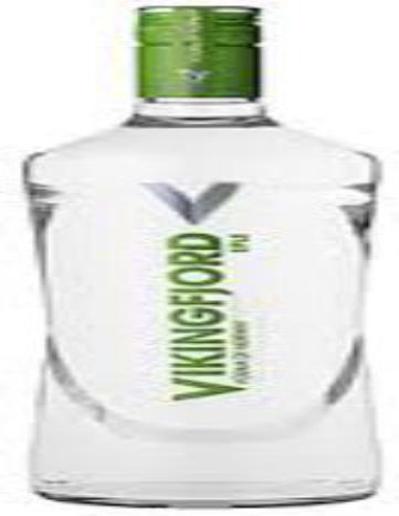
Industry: Food